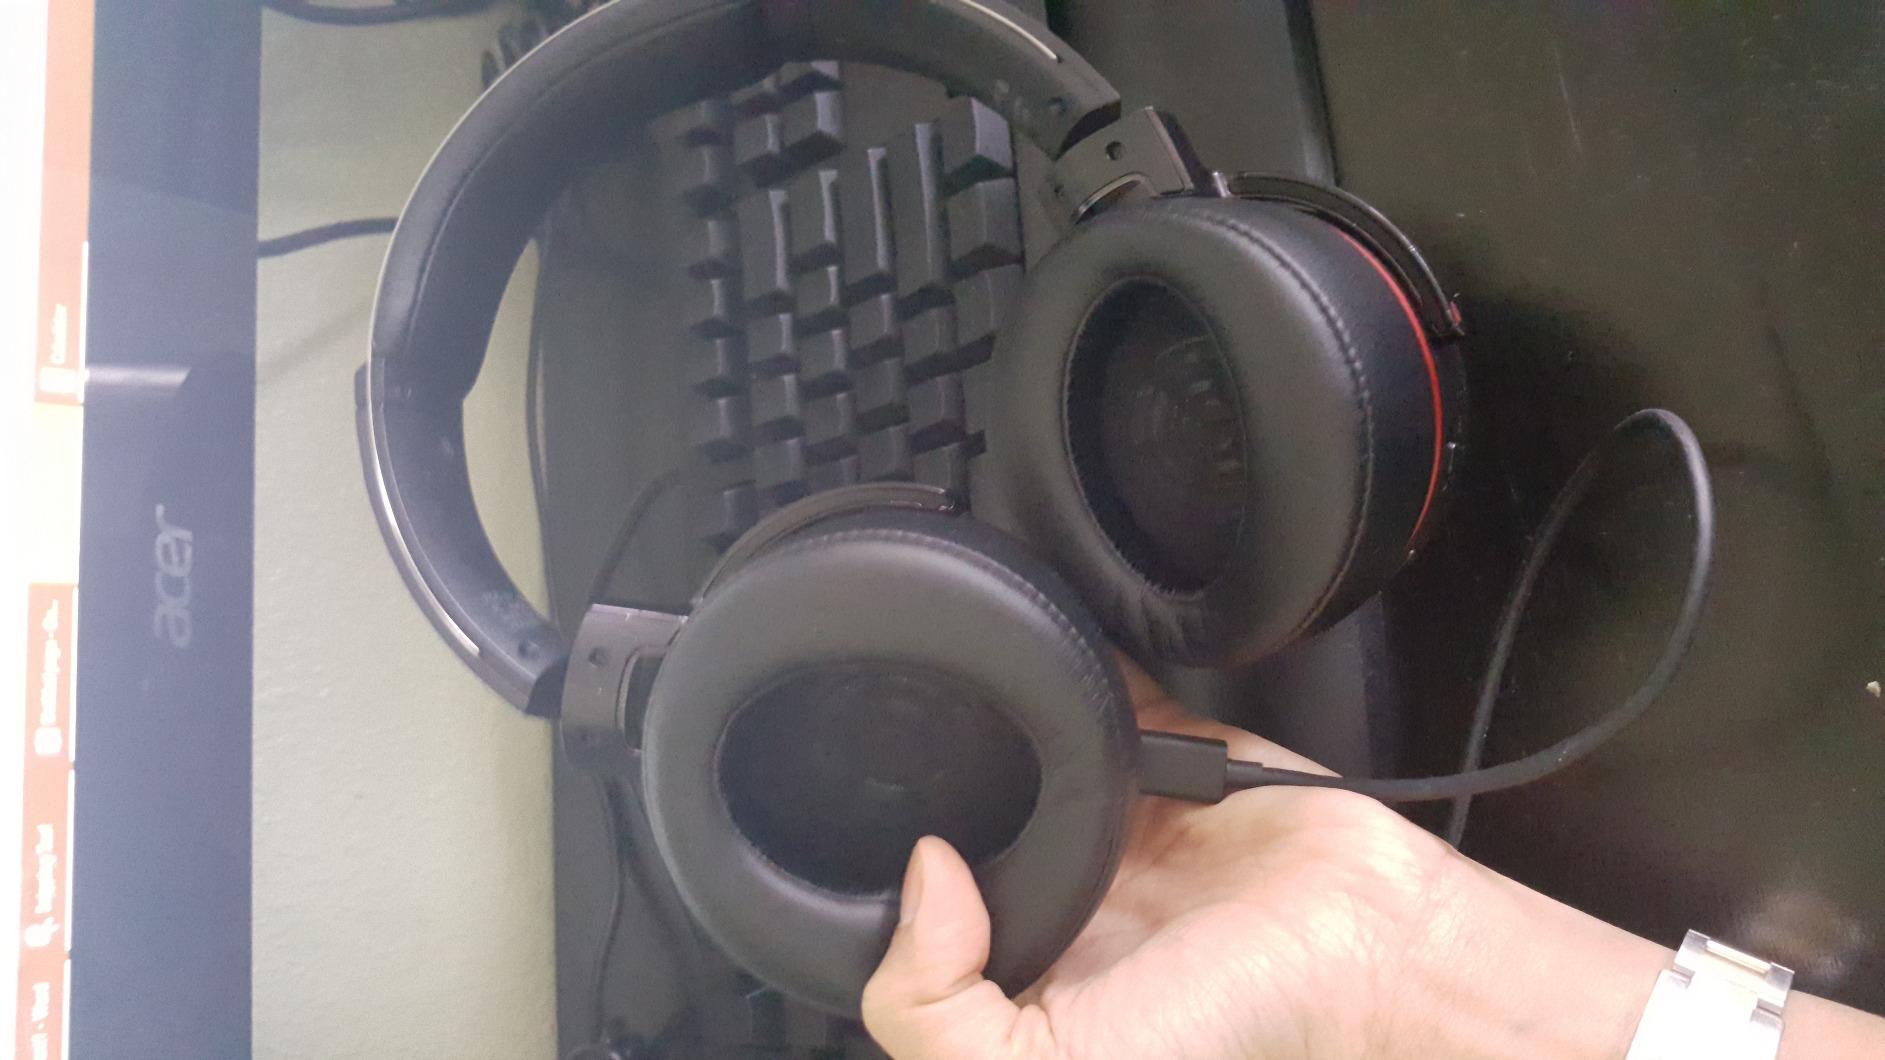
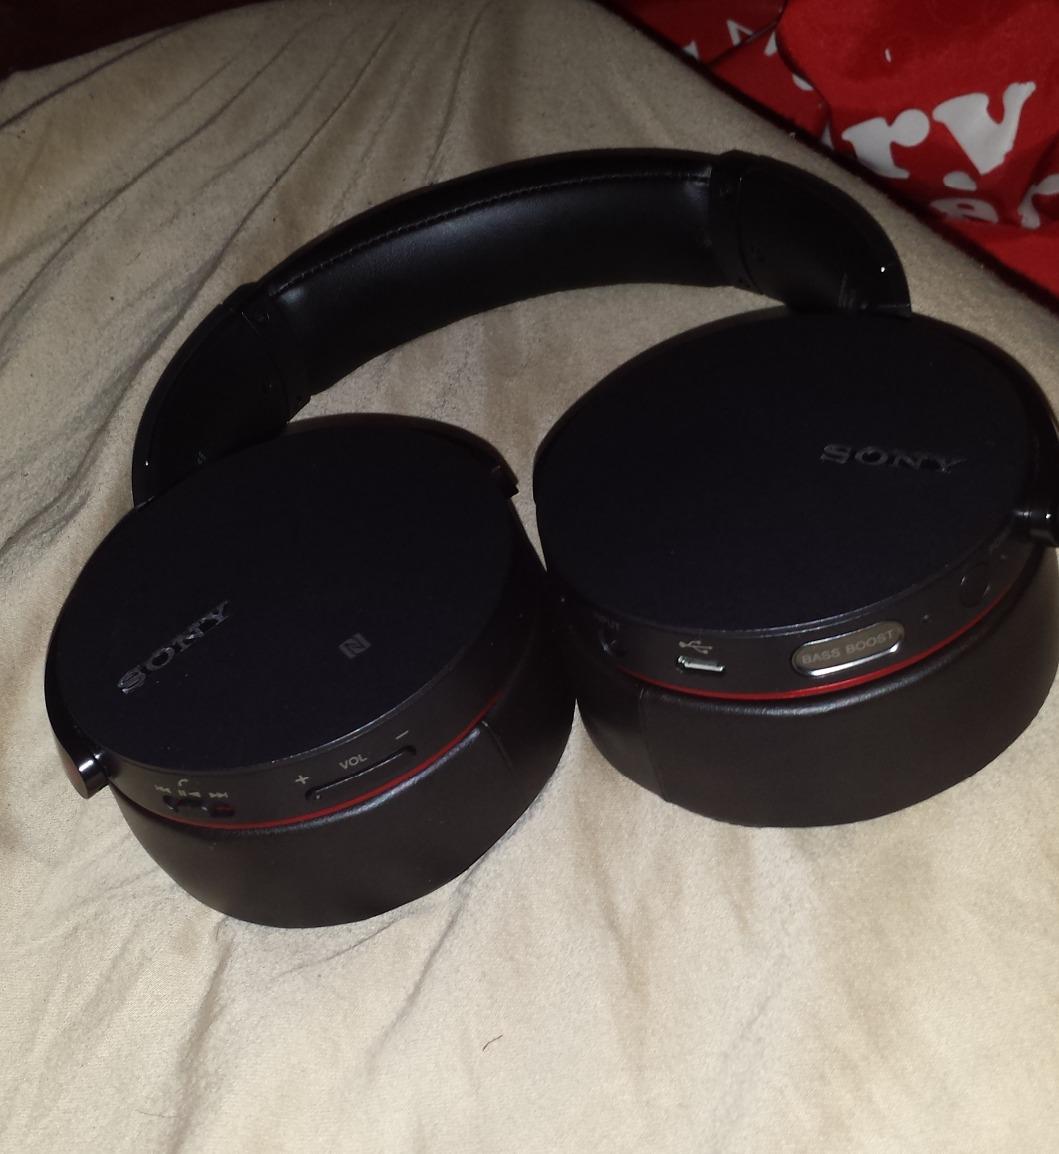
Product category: headphones
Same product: yes